Auob River

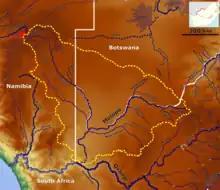
The Auob in the Molopo catchment area (center left)

The Auob River is a river in the Northern Cape province of South Africa and the Hardap Region of Namibia. It flows through the Kgalagadi Transfrontier Park. It is a tributary of the Nossob River.